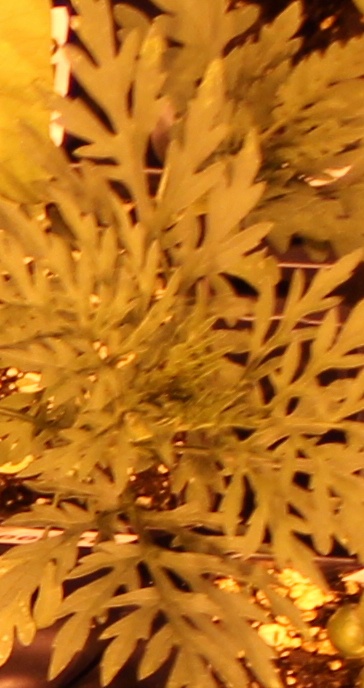
Label: Ragweed